The Bloodhound (1925 film)

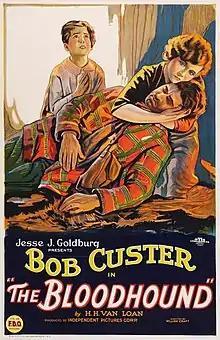

The Bloodhound is a 1925 American silent Western film, also classified as a Northern. It was directed by William James Craft and starred Bob Custer, David Dunbar, and Ralph McCullough.